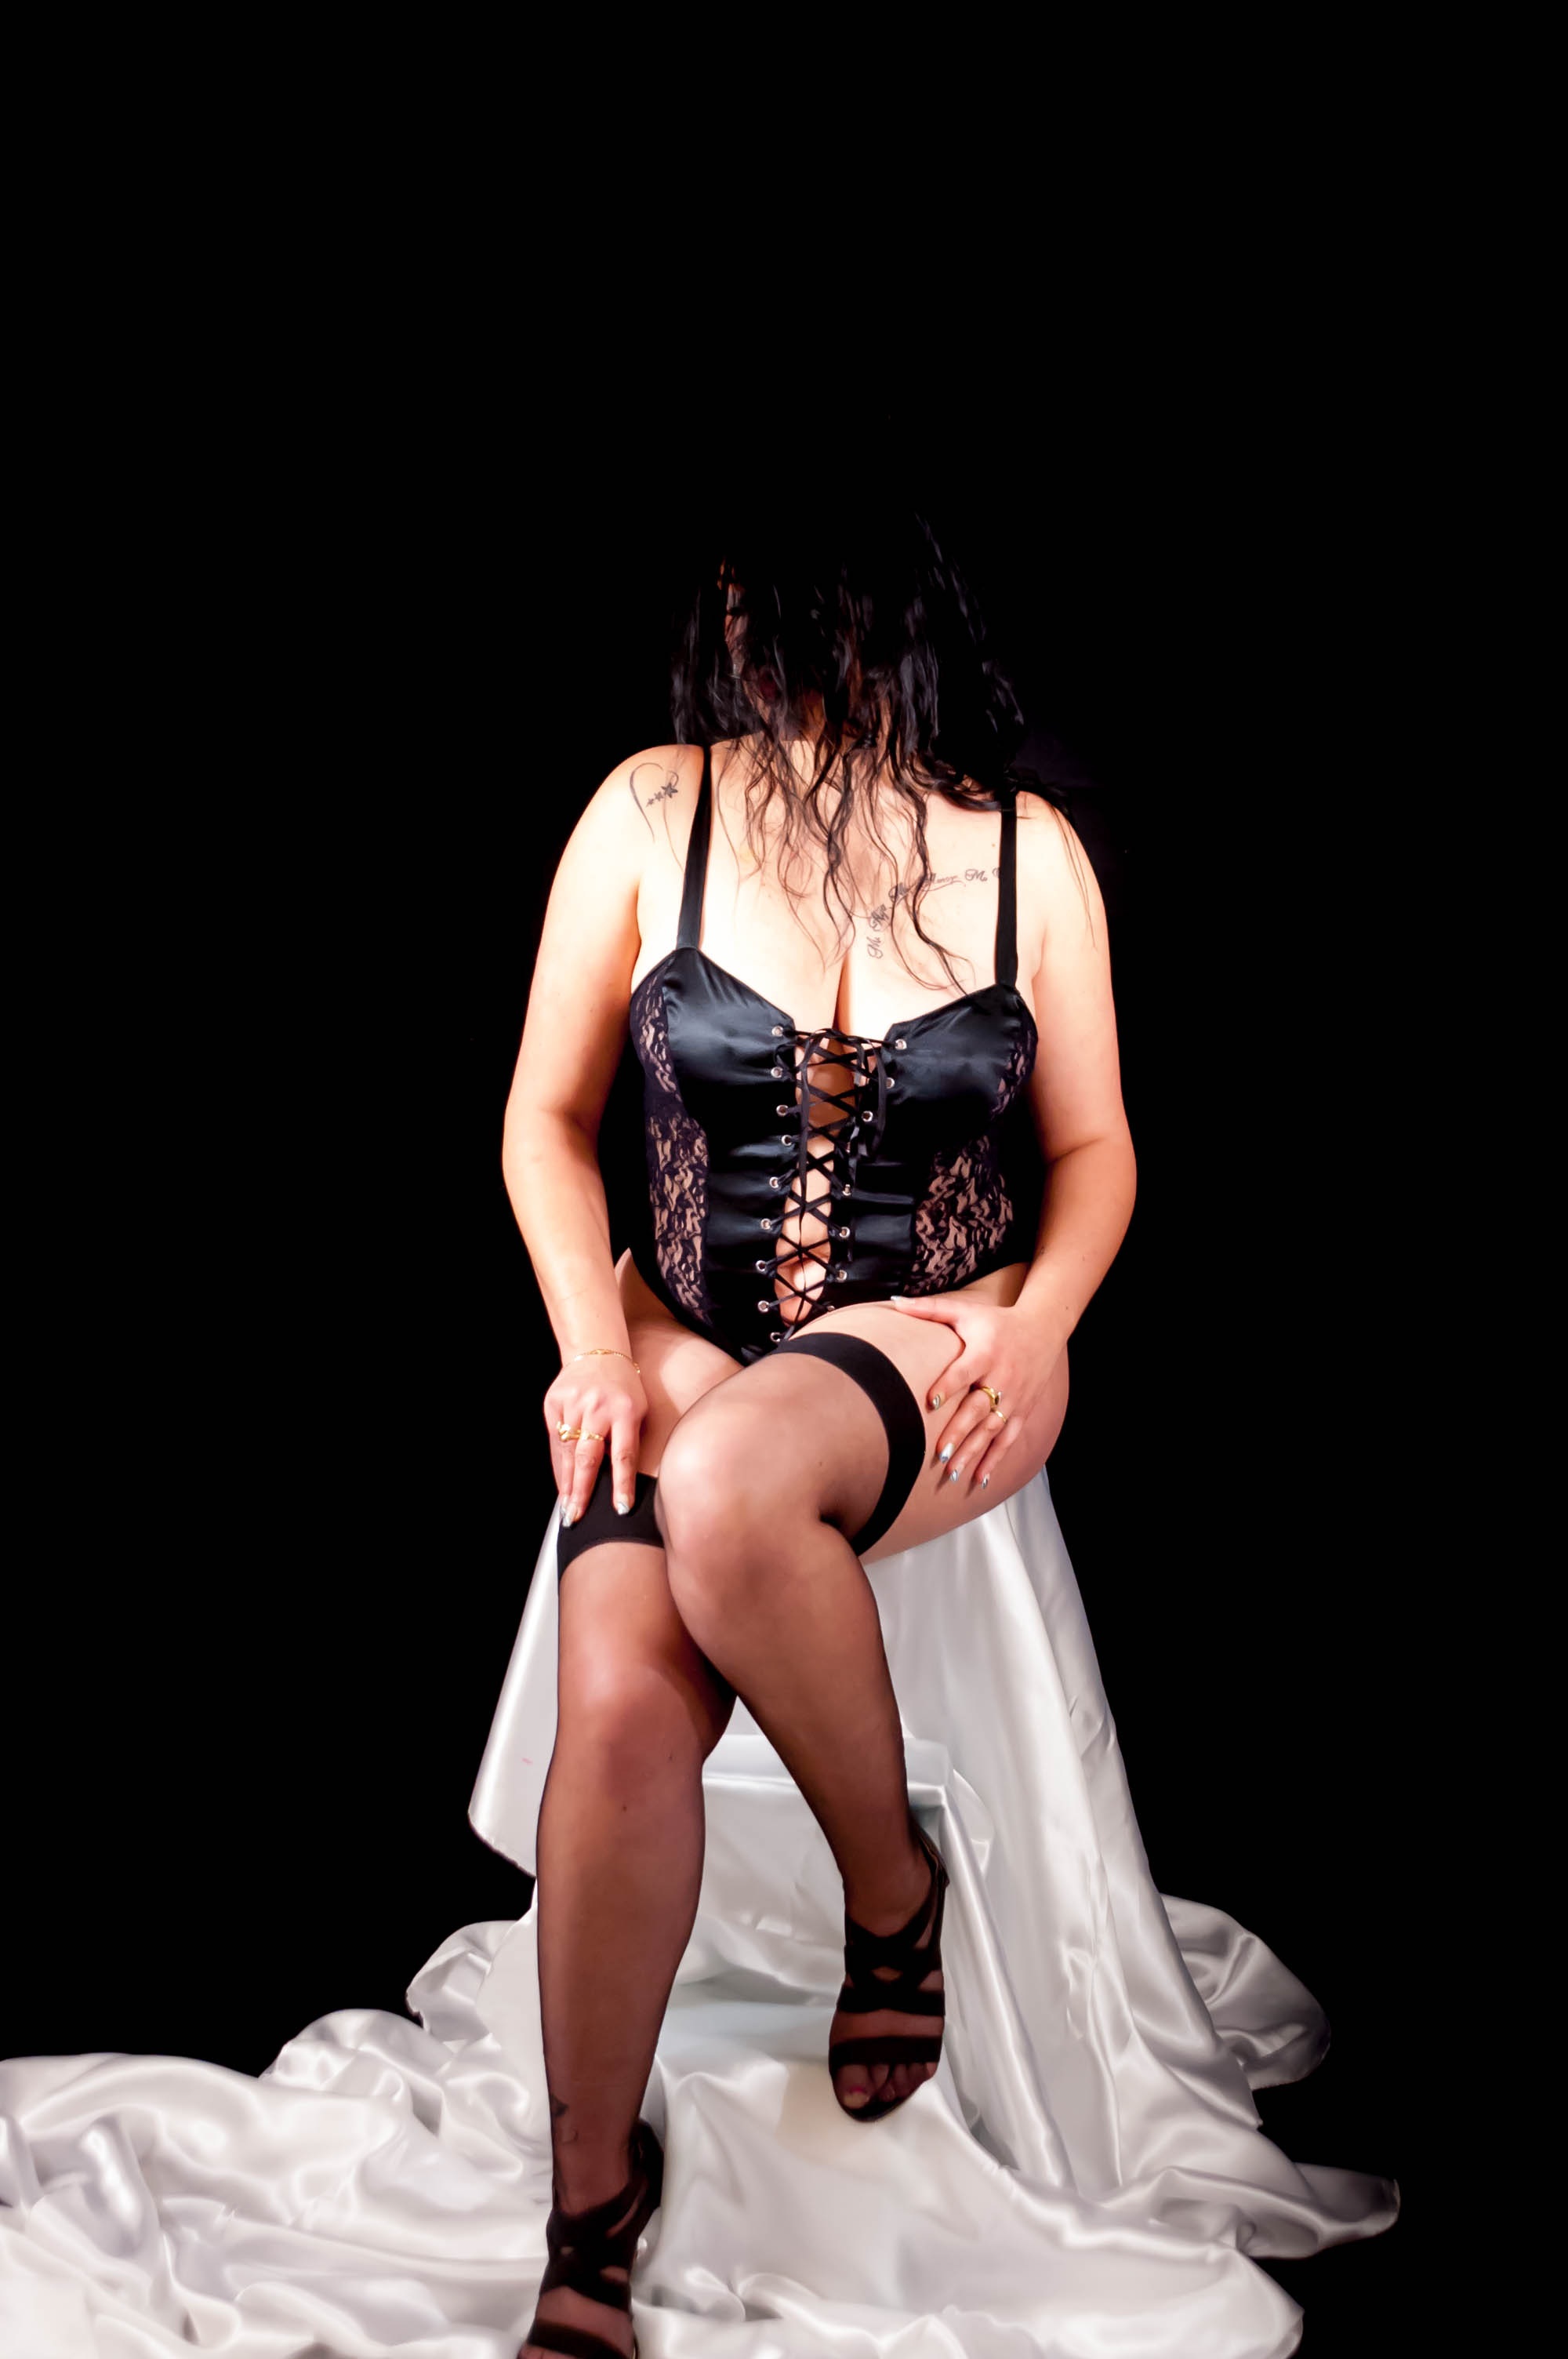
woman, leg, model, fashion, clothing, lady, lingerie, legs, body, sensual, photo shoot, under garment, young women, undergarment, art model, supermodel, erotic dance, fetish model, agent provocateur